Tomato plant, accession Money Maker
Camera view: vertical (180 deg); turntable rotation: 180 degrees
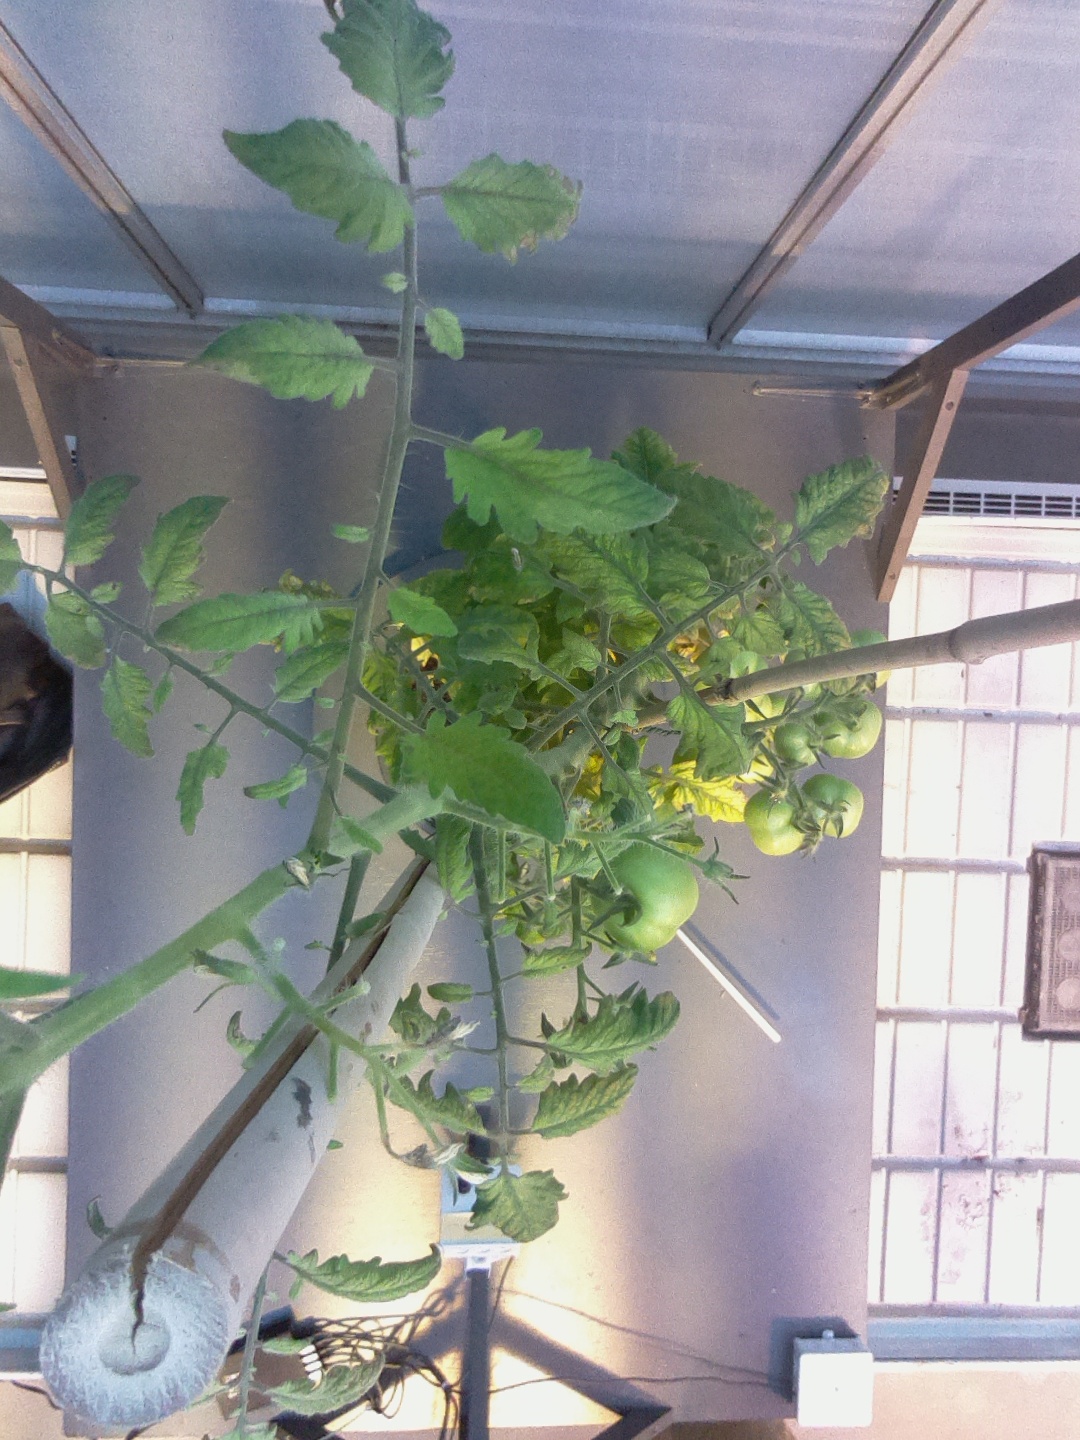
BBCH growth stage 76: 60%-70% of final fruit size